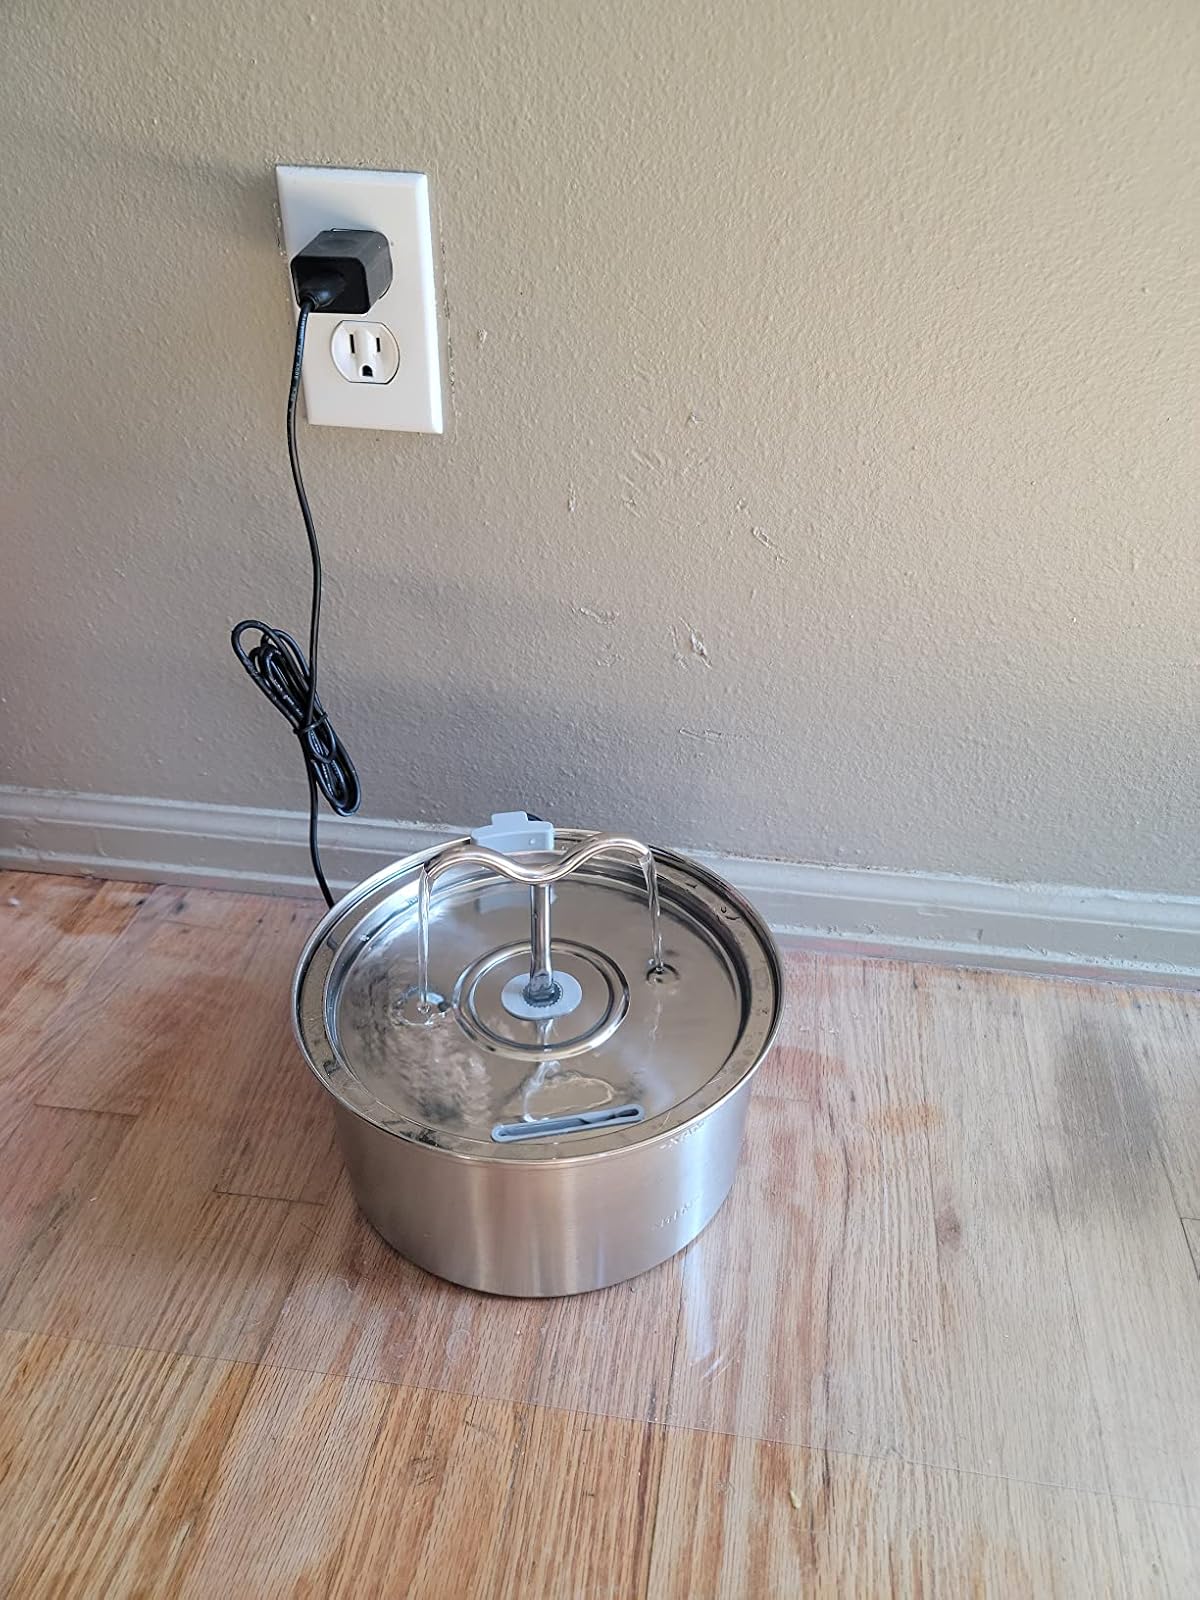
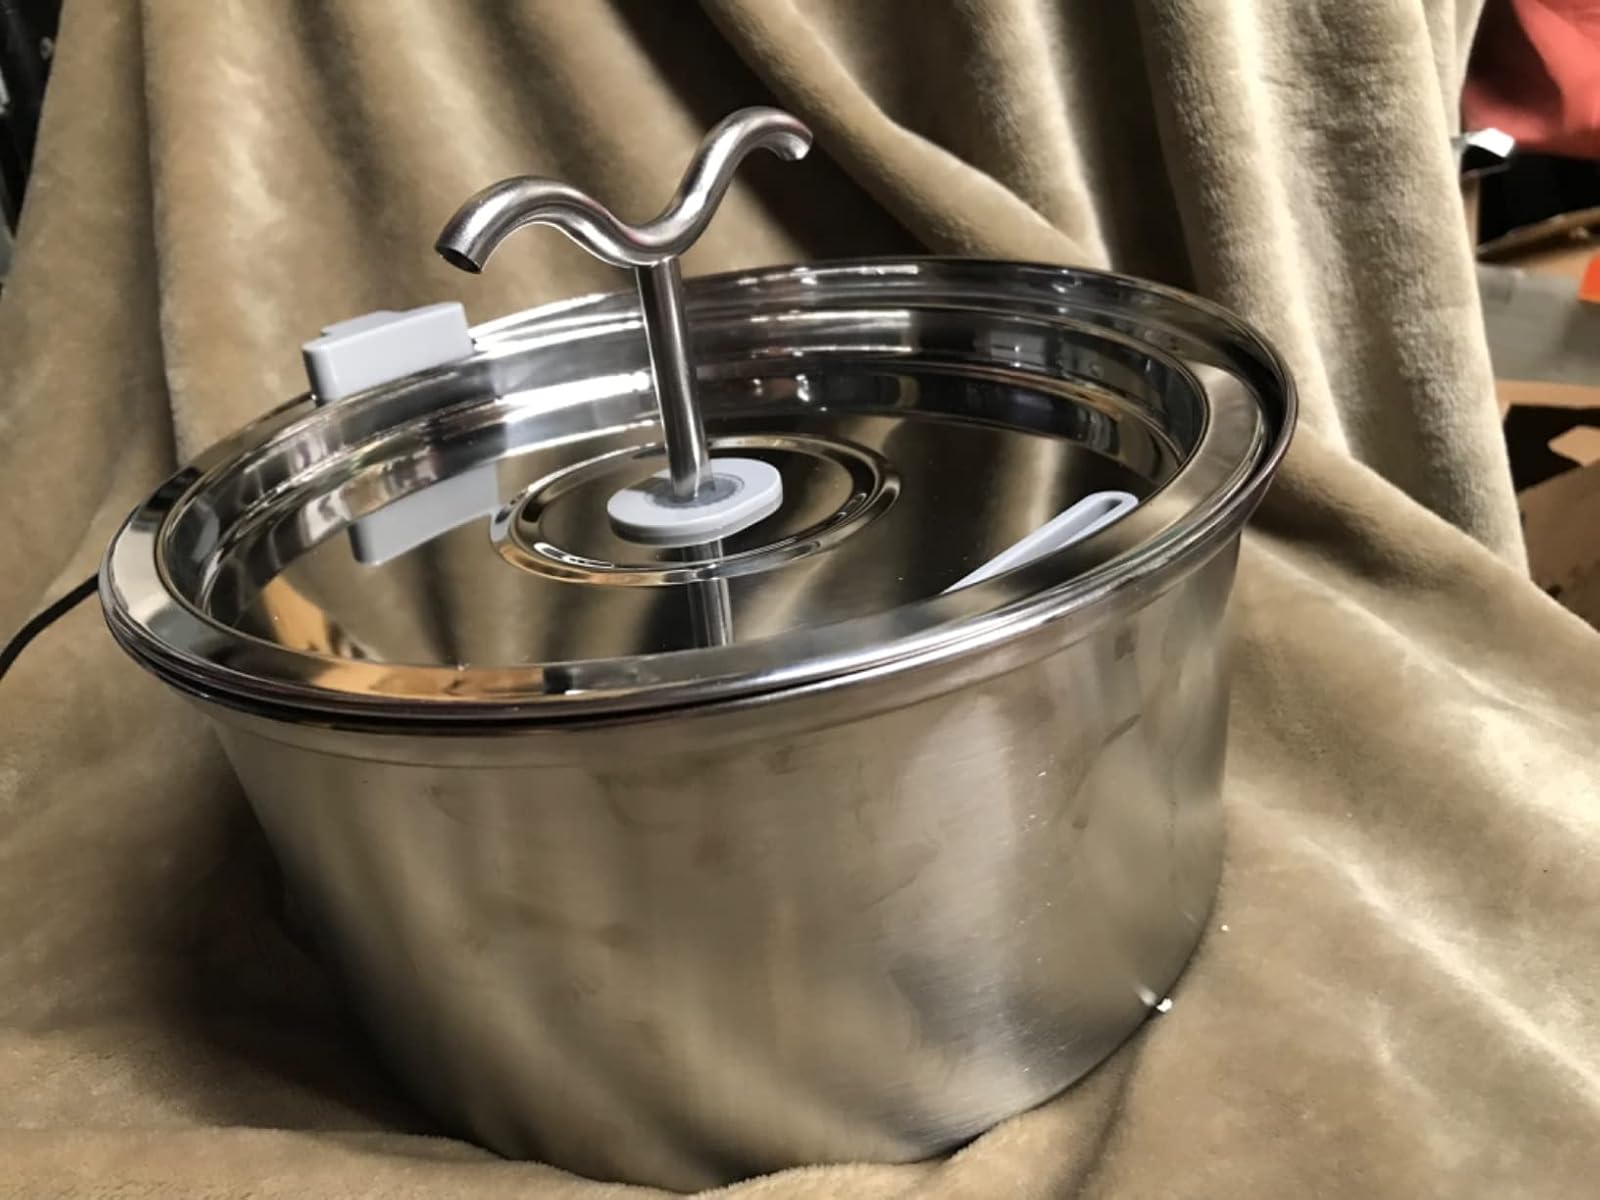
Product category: items_bowl
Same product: yes